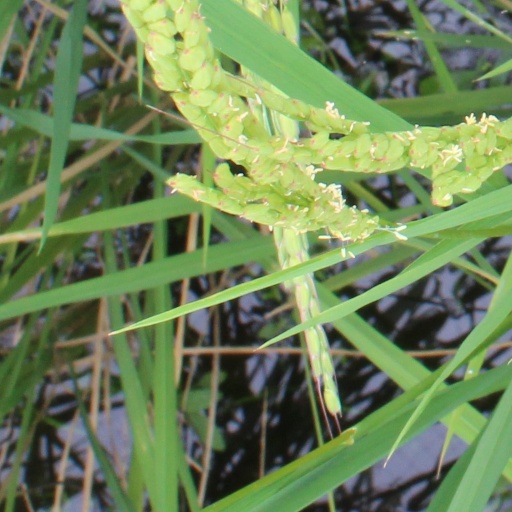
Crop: rice